Clinton Street Baking Company & Restaurant

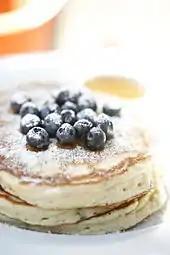
CSBC blueberry pancakes

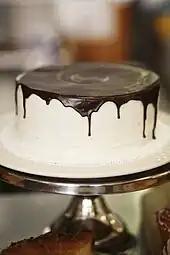
CSBC black-and-white cake

The restaurant began in 2001 as a bakery and a small coffee cafe, and over time became a full-fledged seven-days-a-week restaurant with a liquor license. Kleinberg and Lahman host free cooking and healthy eating classes at the restaurant for neighborhood children.